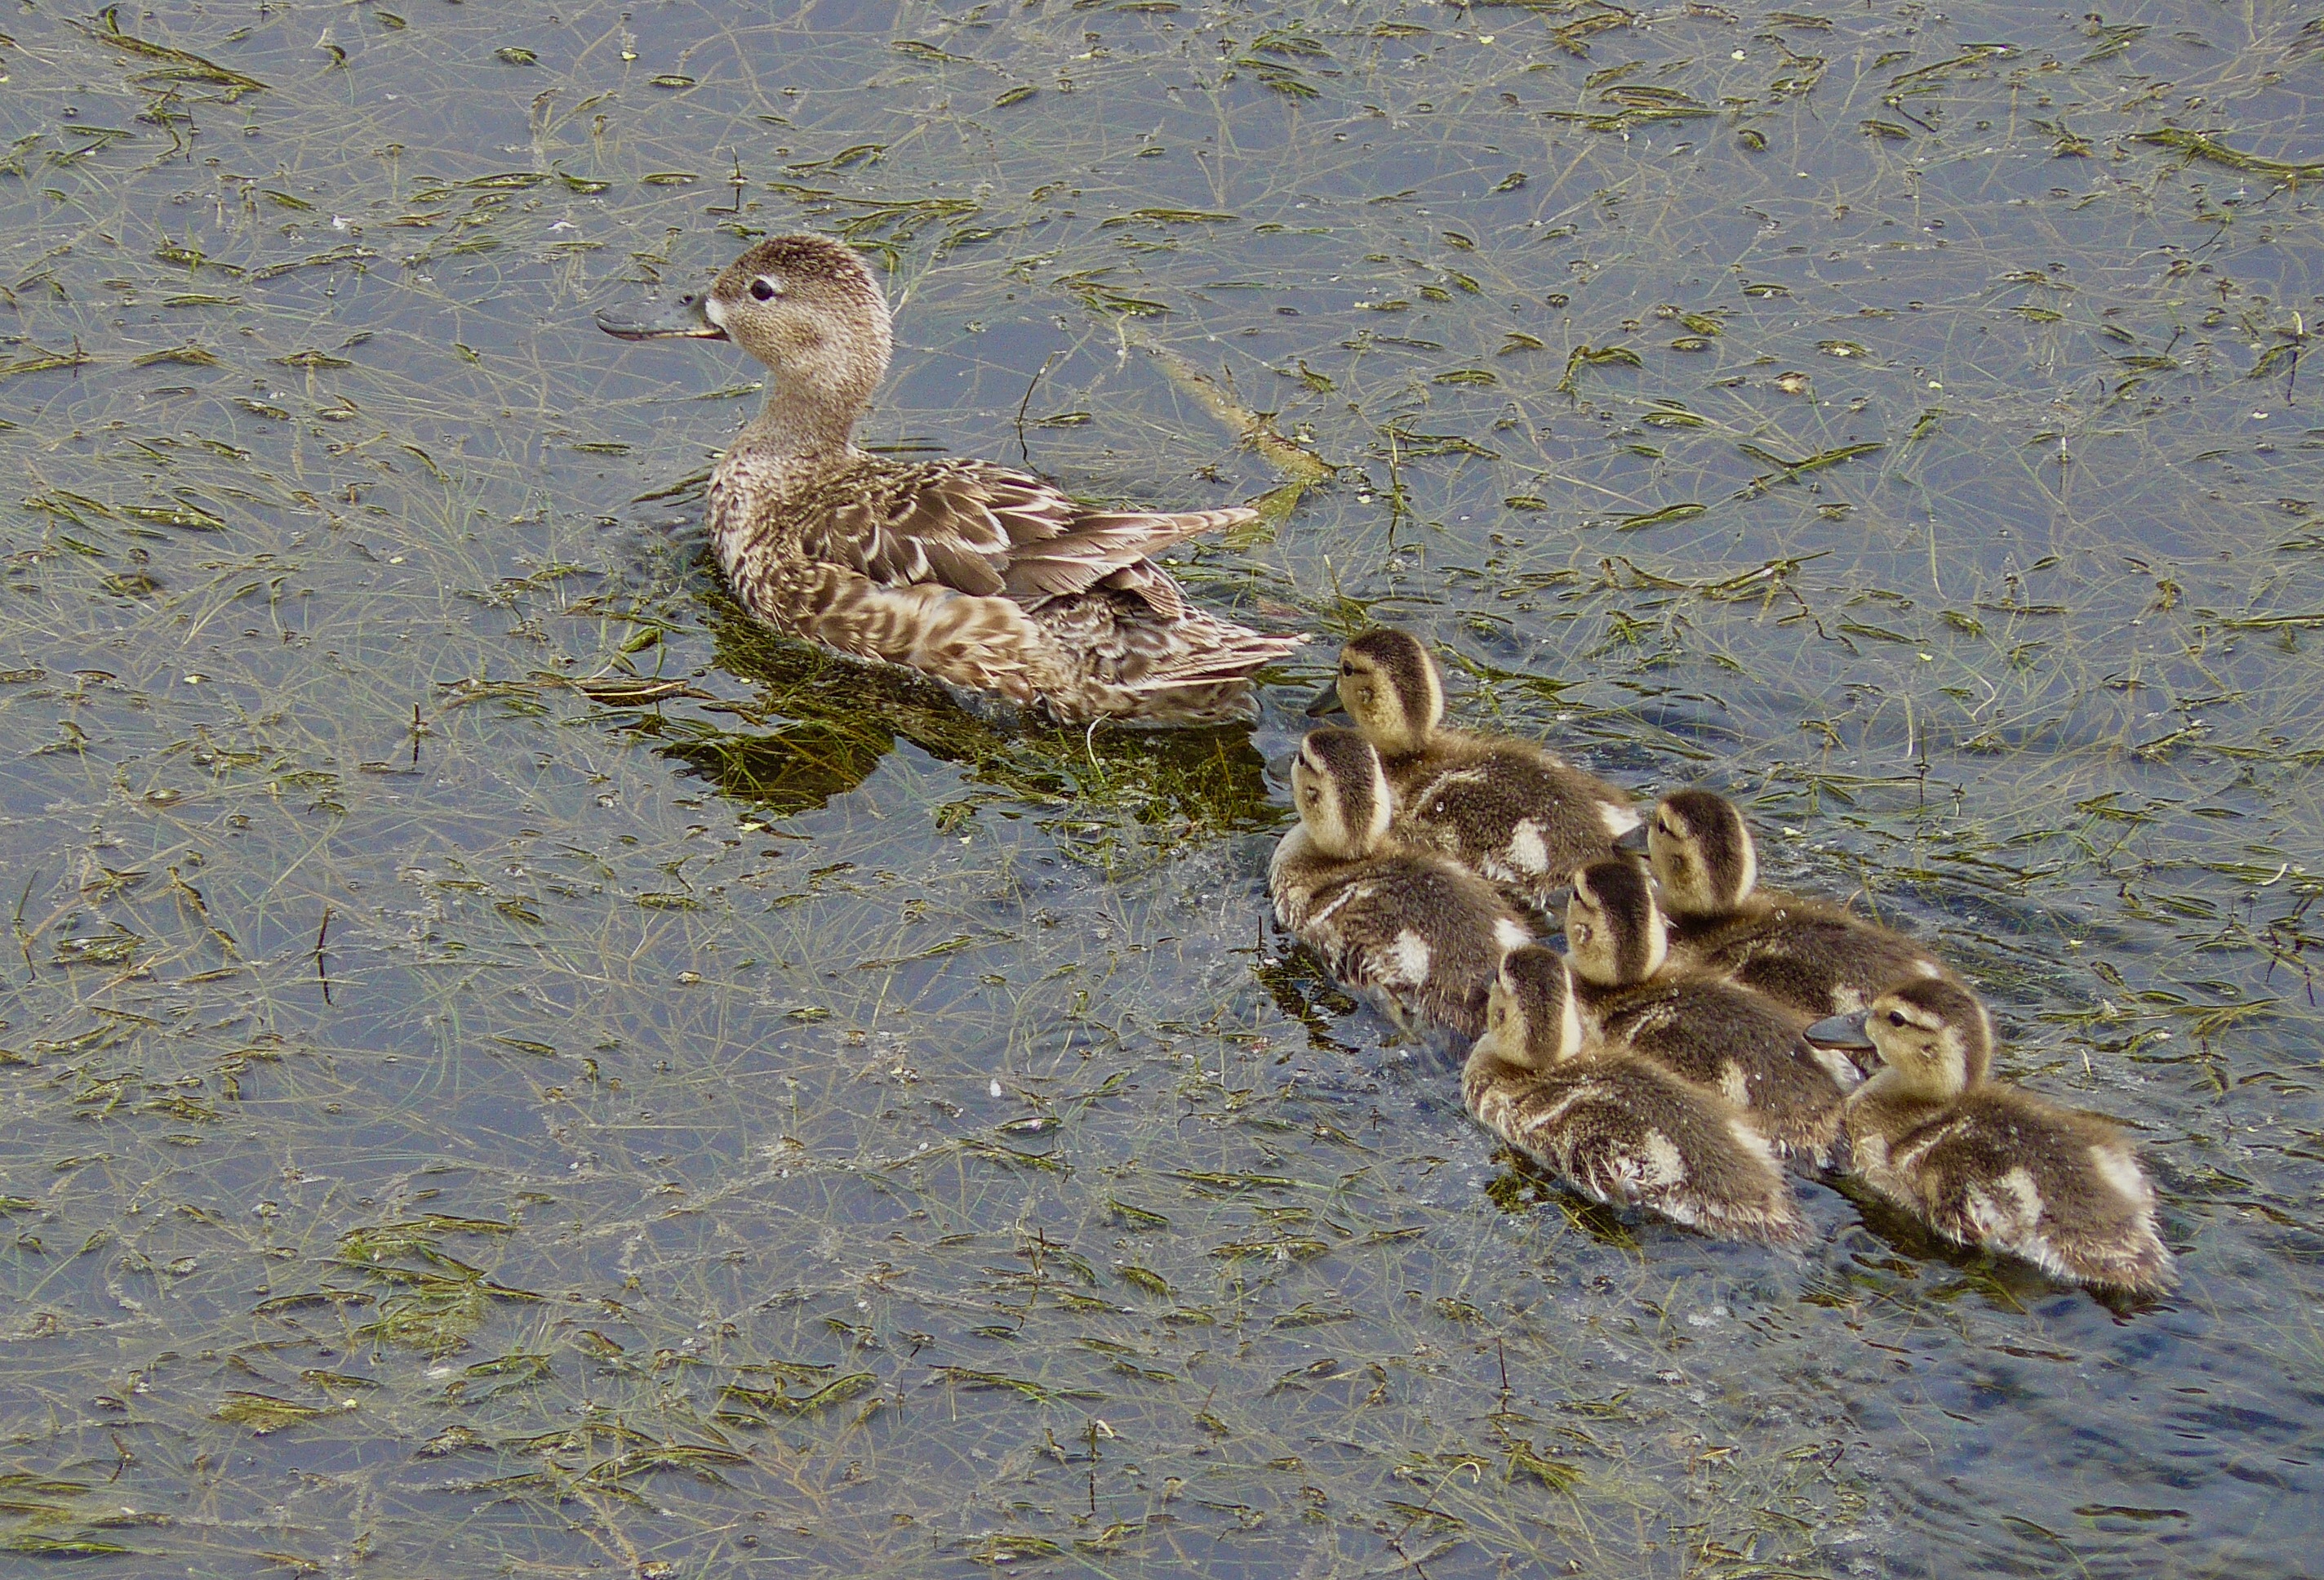
bird, female, wildlife, beak, fauna, cinnamon, duck, teal, vertebrate, waterfowl, babies, water bird, mallard, birdingthecentralcoast, cinnanom, cinnamontealwithbabies, cinnamonteal, morrobaywintermigrants, winterbirdsofmorrobay, joycecory, birdsofososflacolake, shorebird, ducks geese and swans